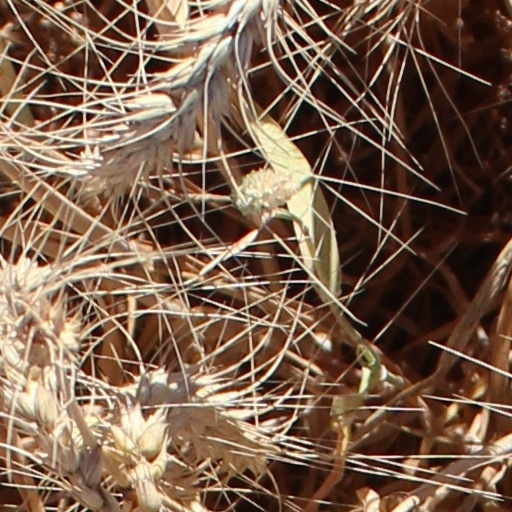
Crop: wheat